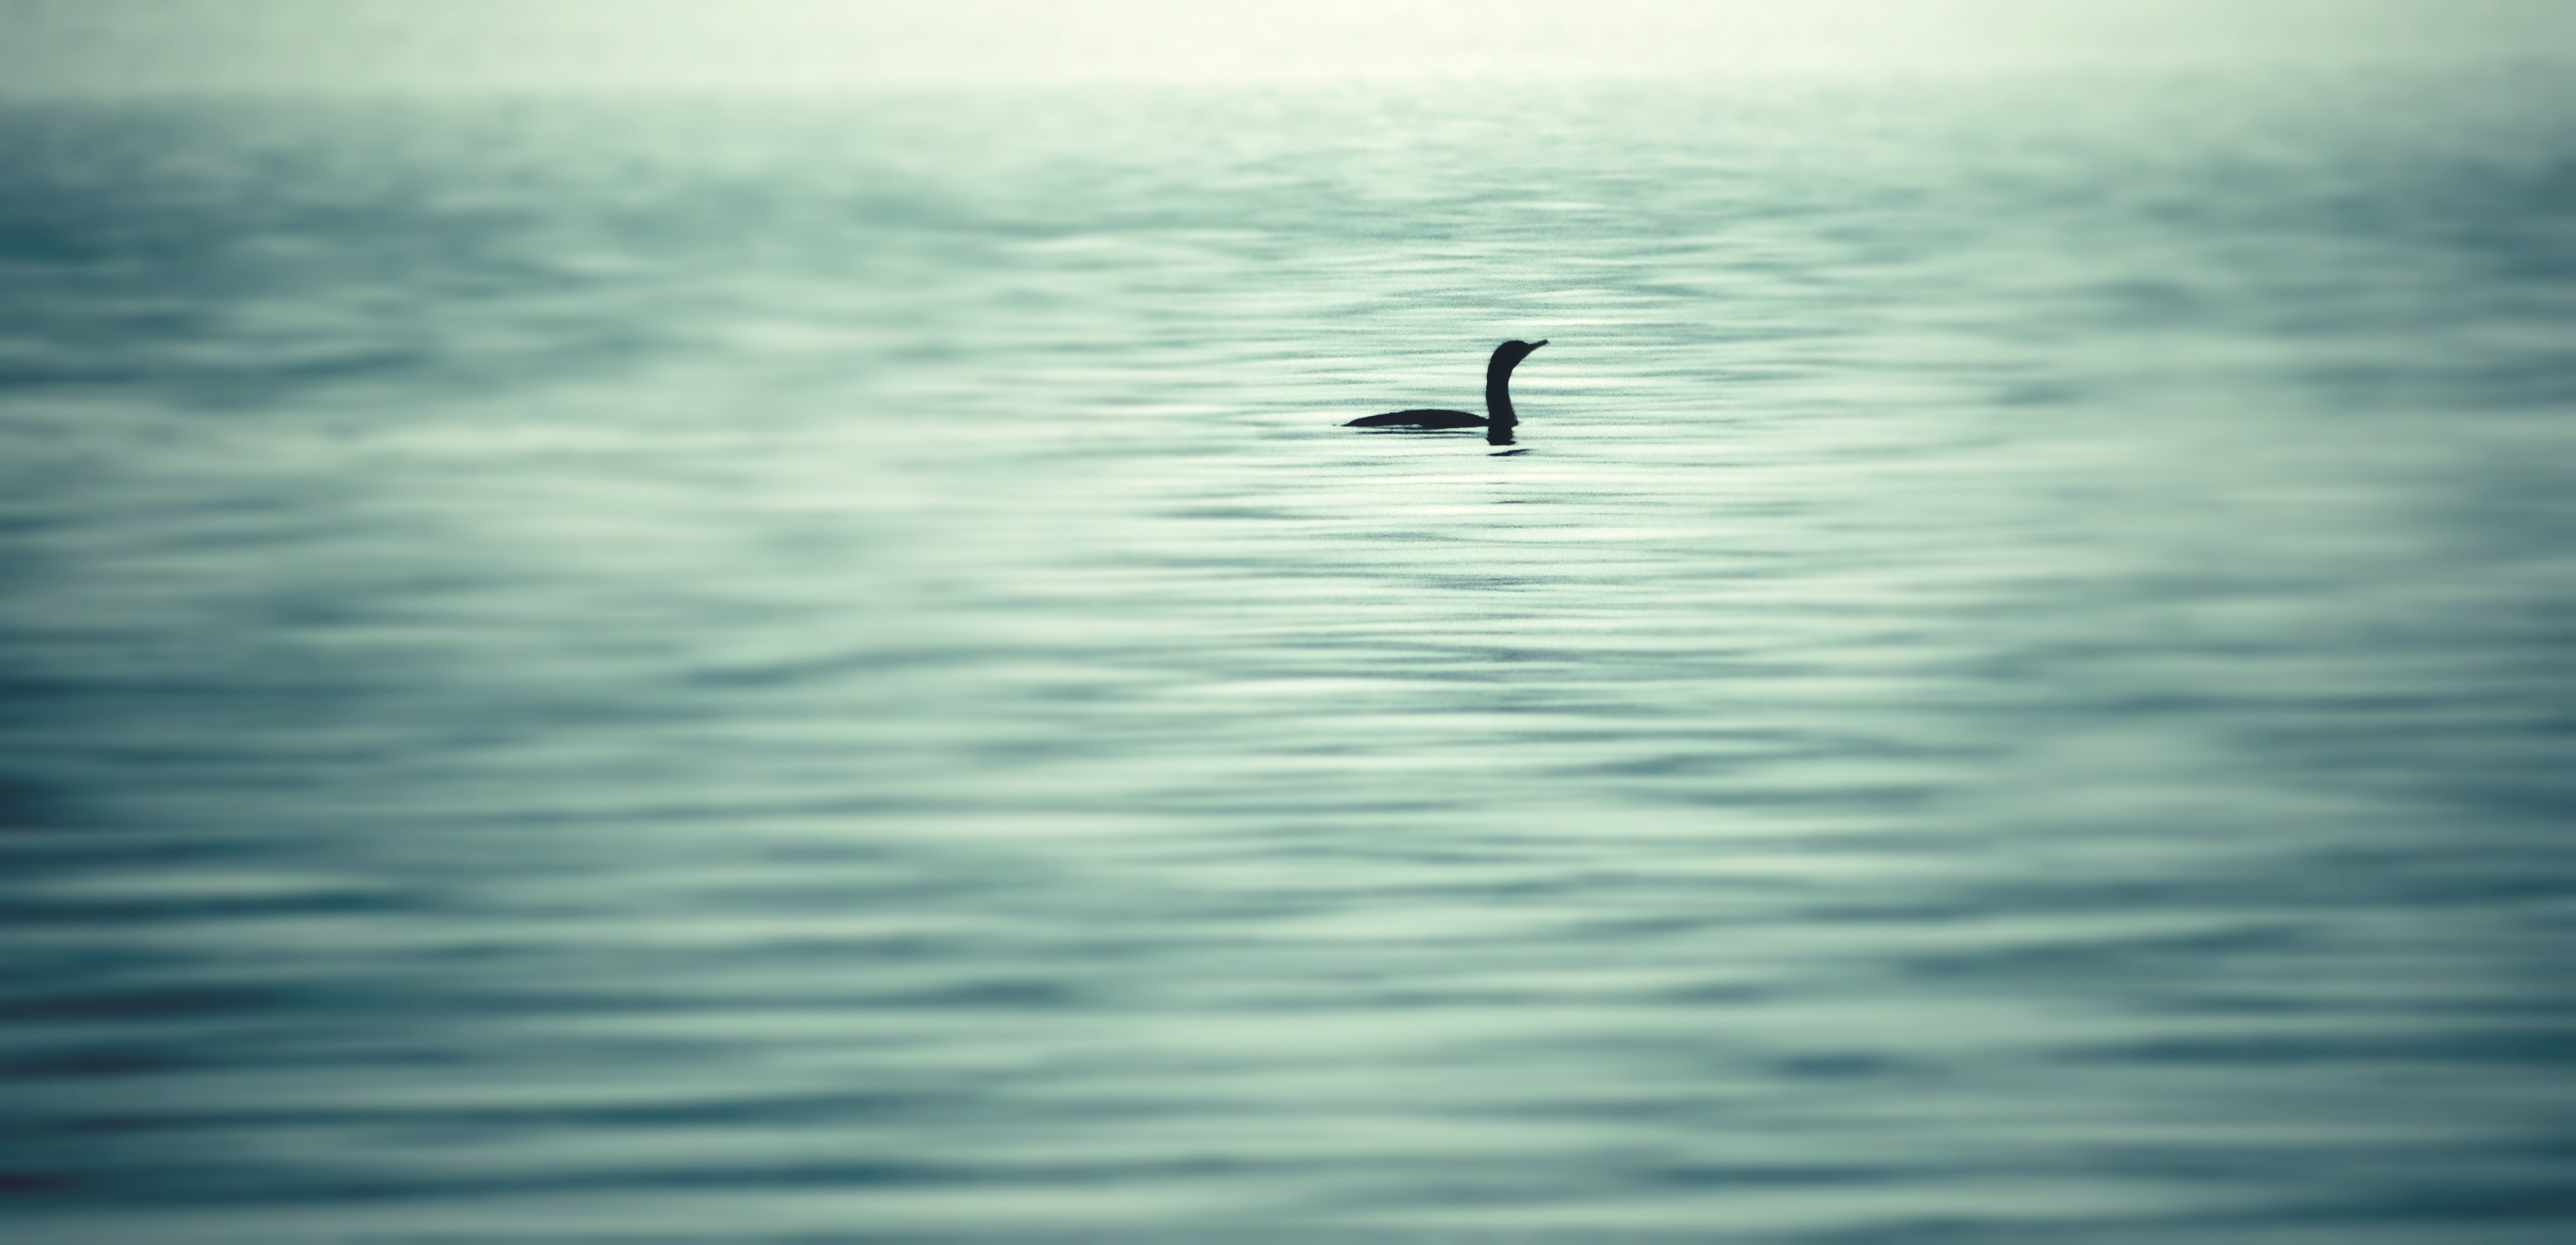
sea, coast, water, ocean, horizon, bird, wing, cloud, sky, morning, wave, lake, tranquility, reflection, peace, serene, blue, body of water, relaxing, relaxation, happiness, goose, serenity, beautiful, attractive, atmospheric phenomenon, wind wave